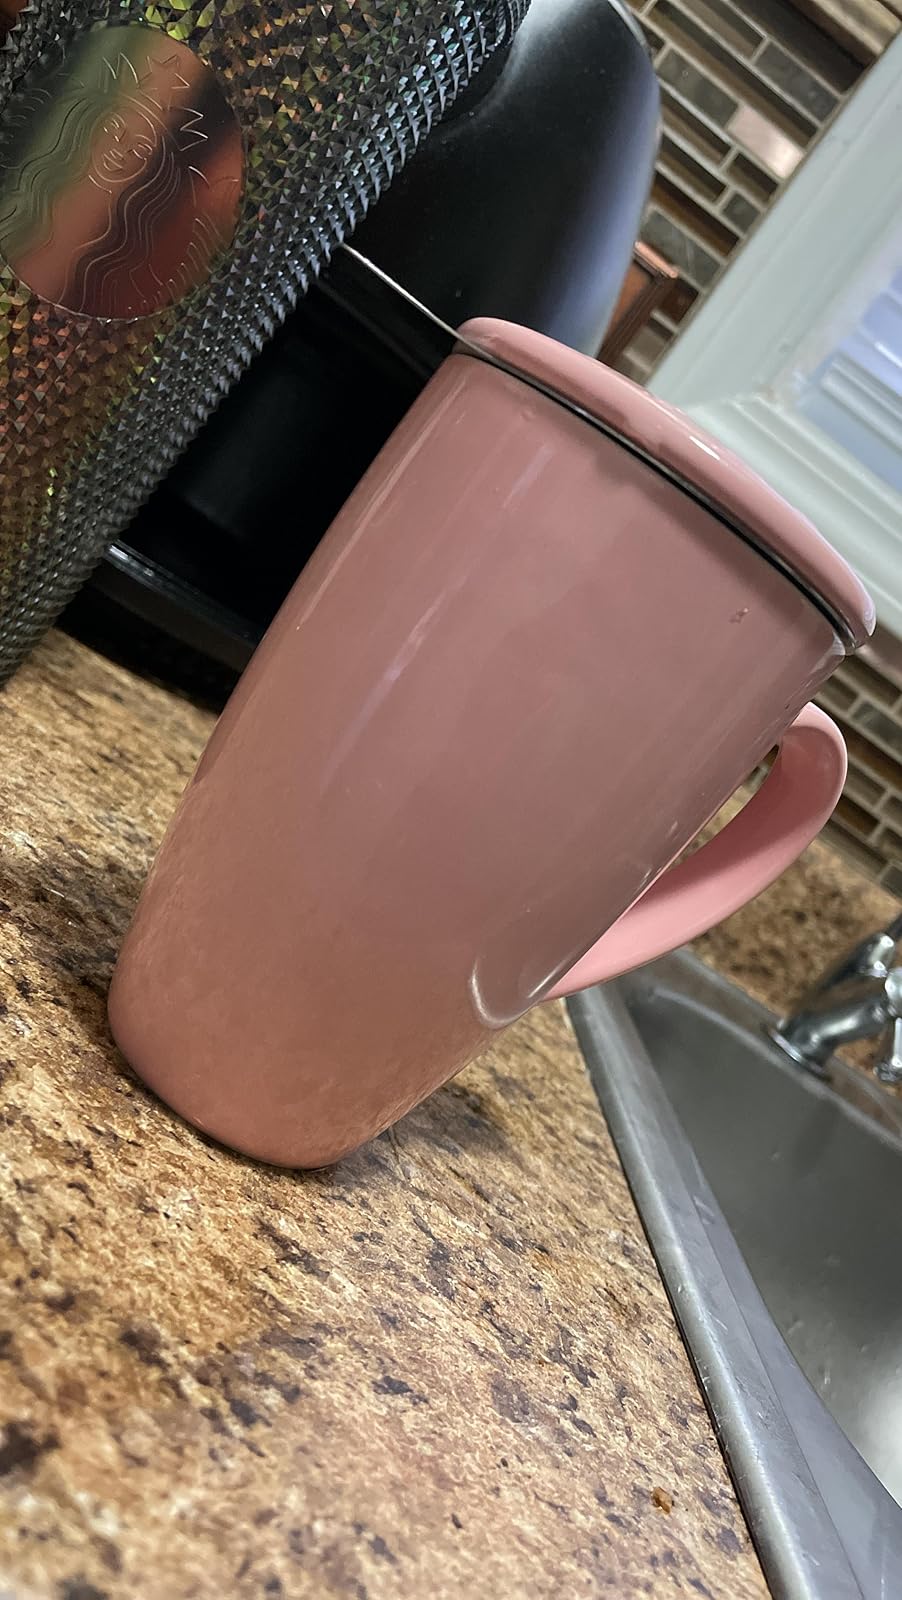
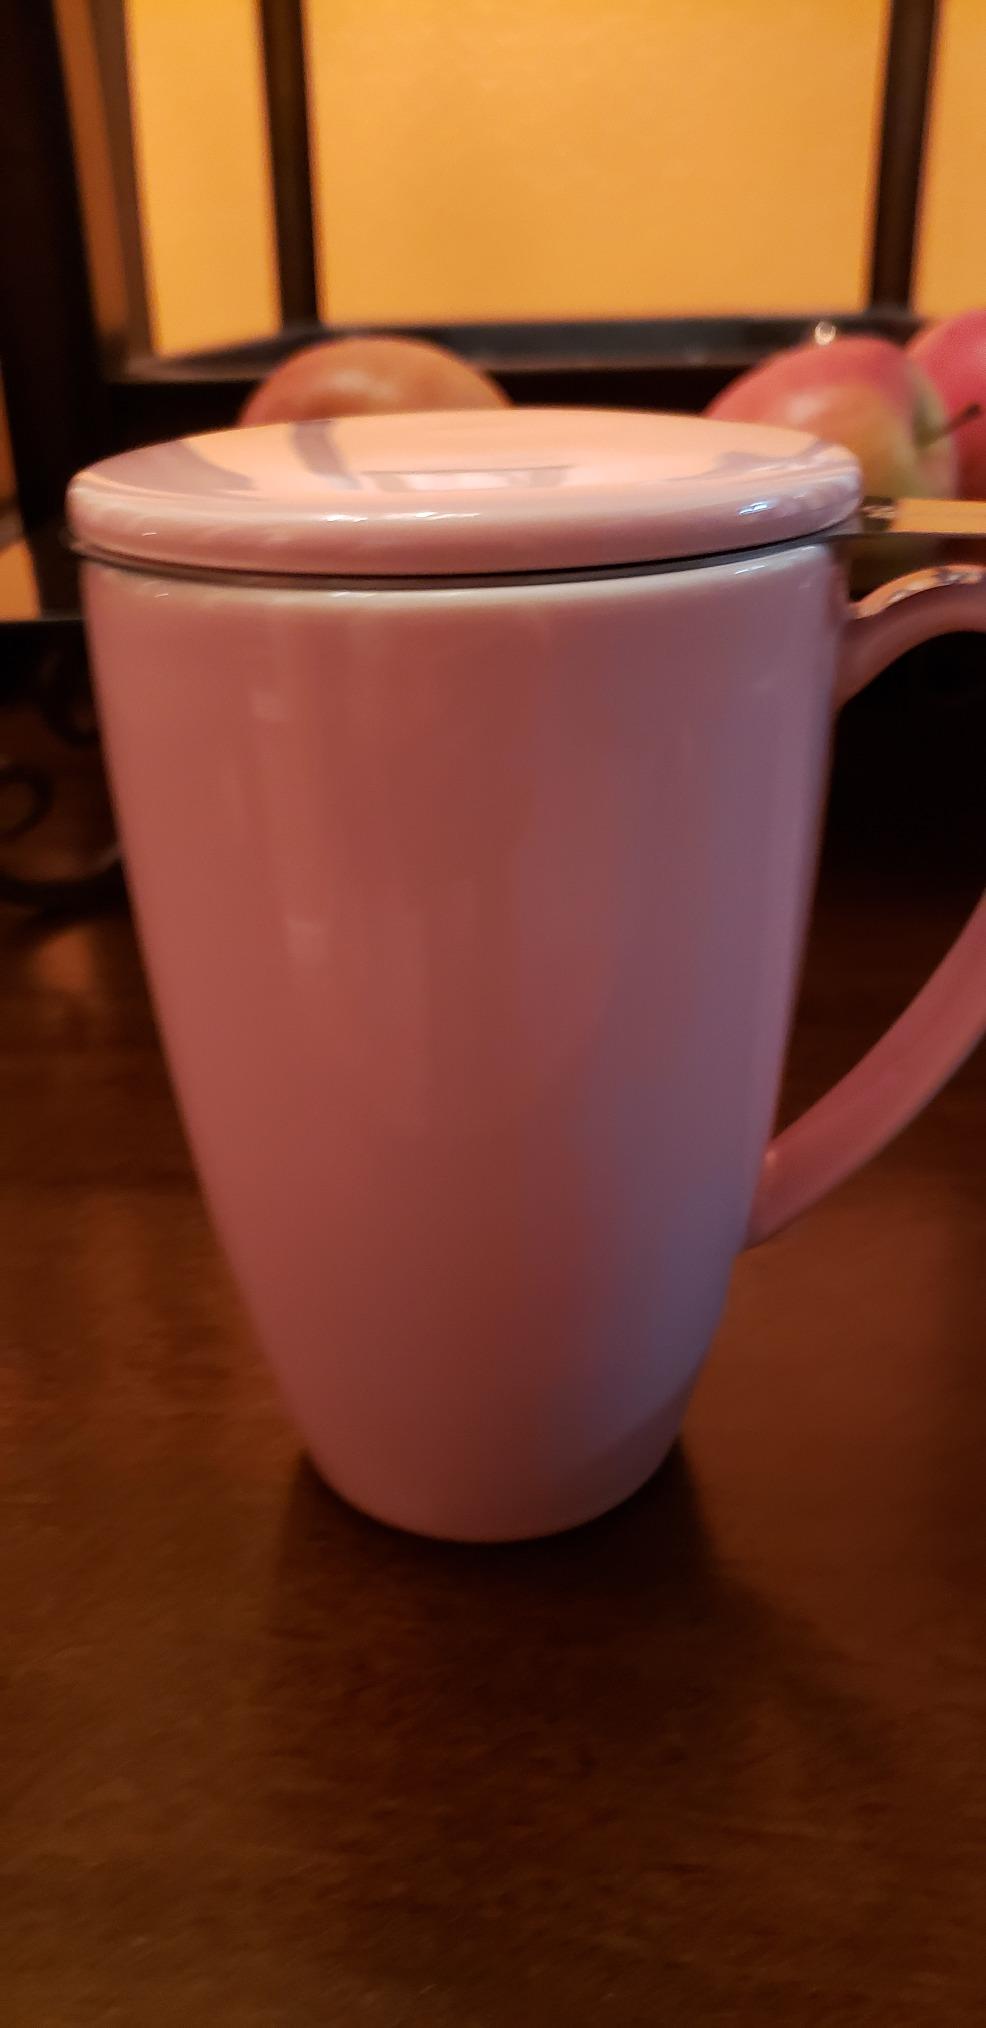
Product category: items_mug
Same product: yes